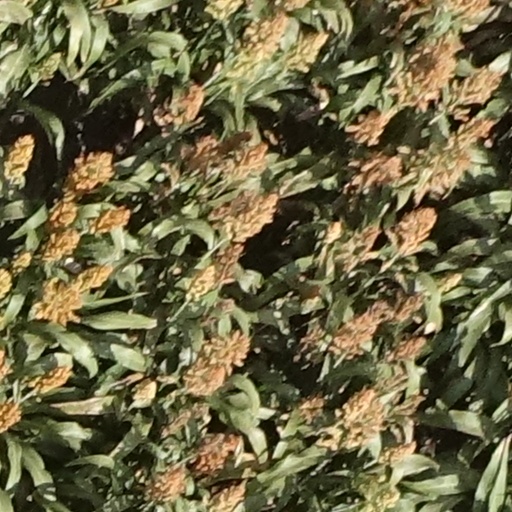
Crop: sorghum